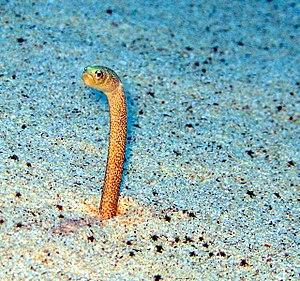
La sous-famille des Heterocongrinae comporte deux genres comprenant plusieurs espèces de poissons appelés hétérocongres, anguilles jardinières, anguilles de jardin ou anguilles tubicoles.